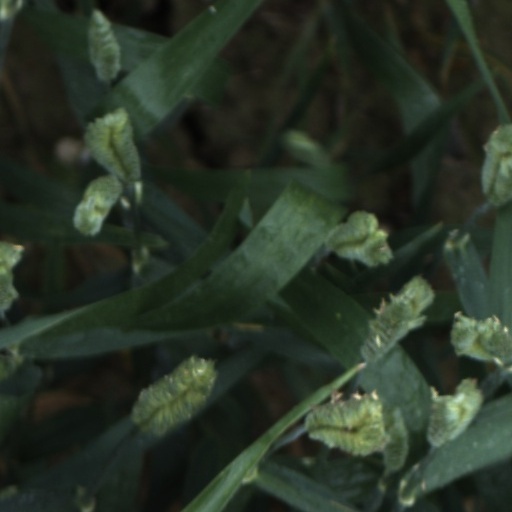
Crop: wheat